Óscar Cantón Zetina

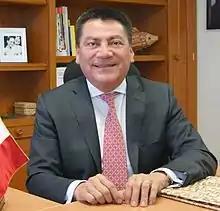

Óscar Cantón Zetina (born 1 August 1953) is a Mexican politician affiliated with the National Regeneration Movement (Morena) who previously belonged to both the Party of the Democratic Revolution (PRD) and the Institutional Revolutionary Party (PRI).